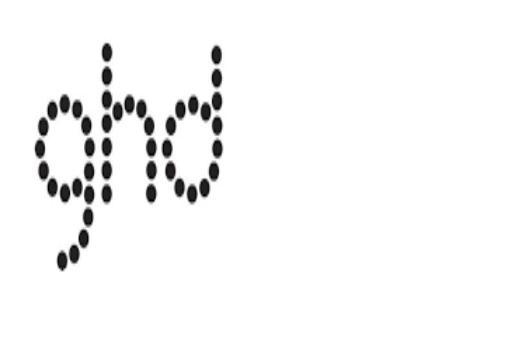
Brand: ghd
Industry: Necessities